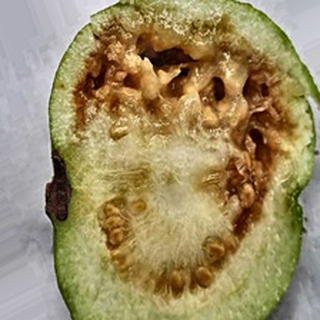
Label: guava_fruit_fly